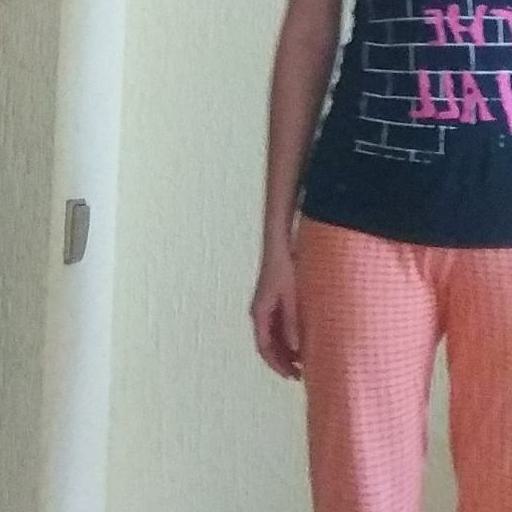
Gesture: no_gesture